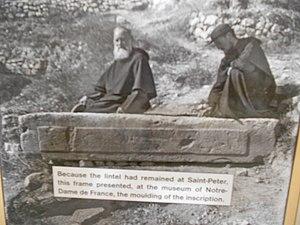
Le père Joseph Germer-Durand est un religieux assomptionniste et archéologue français.